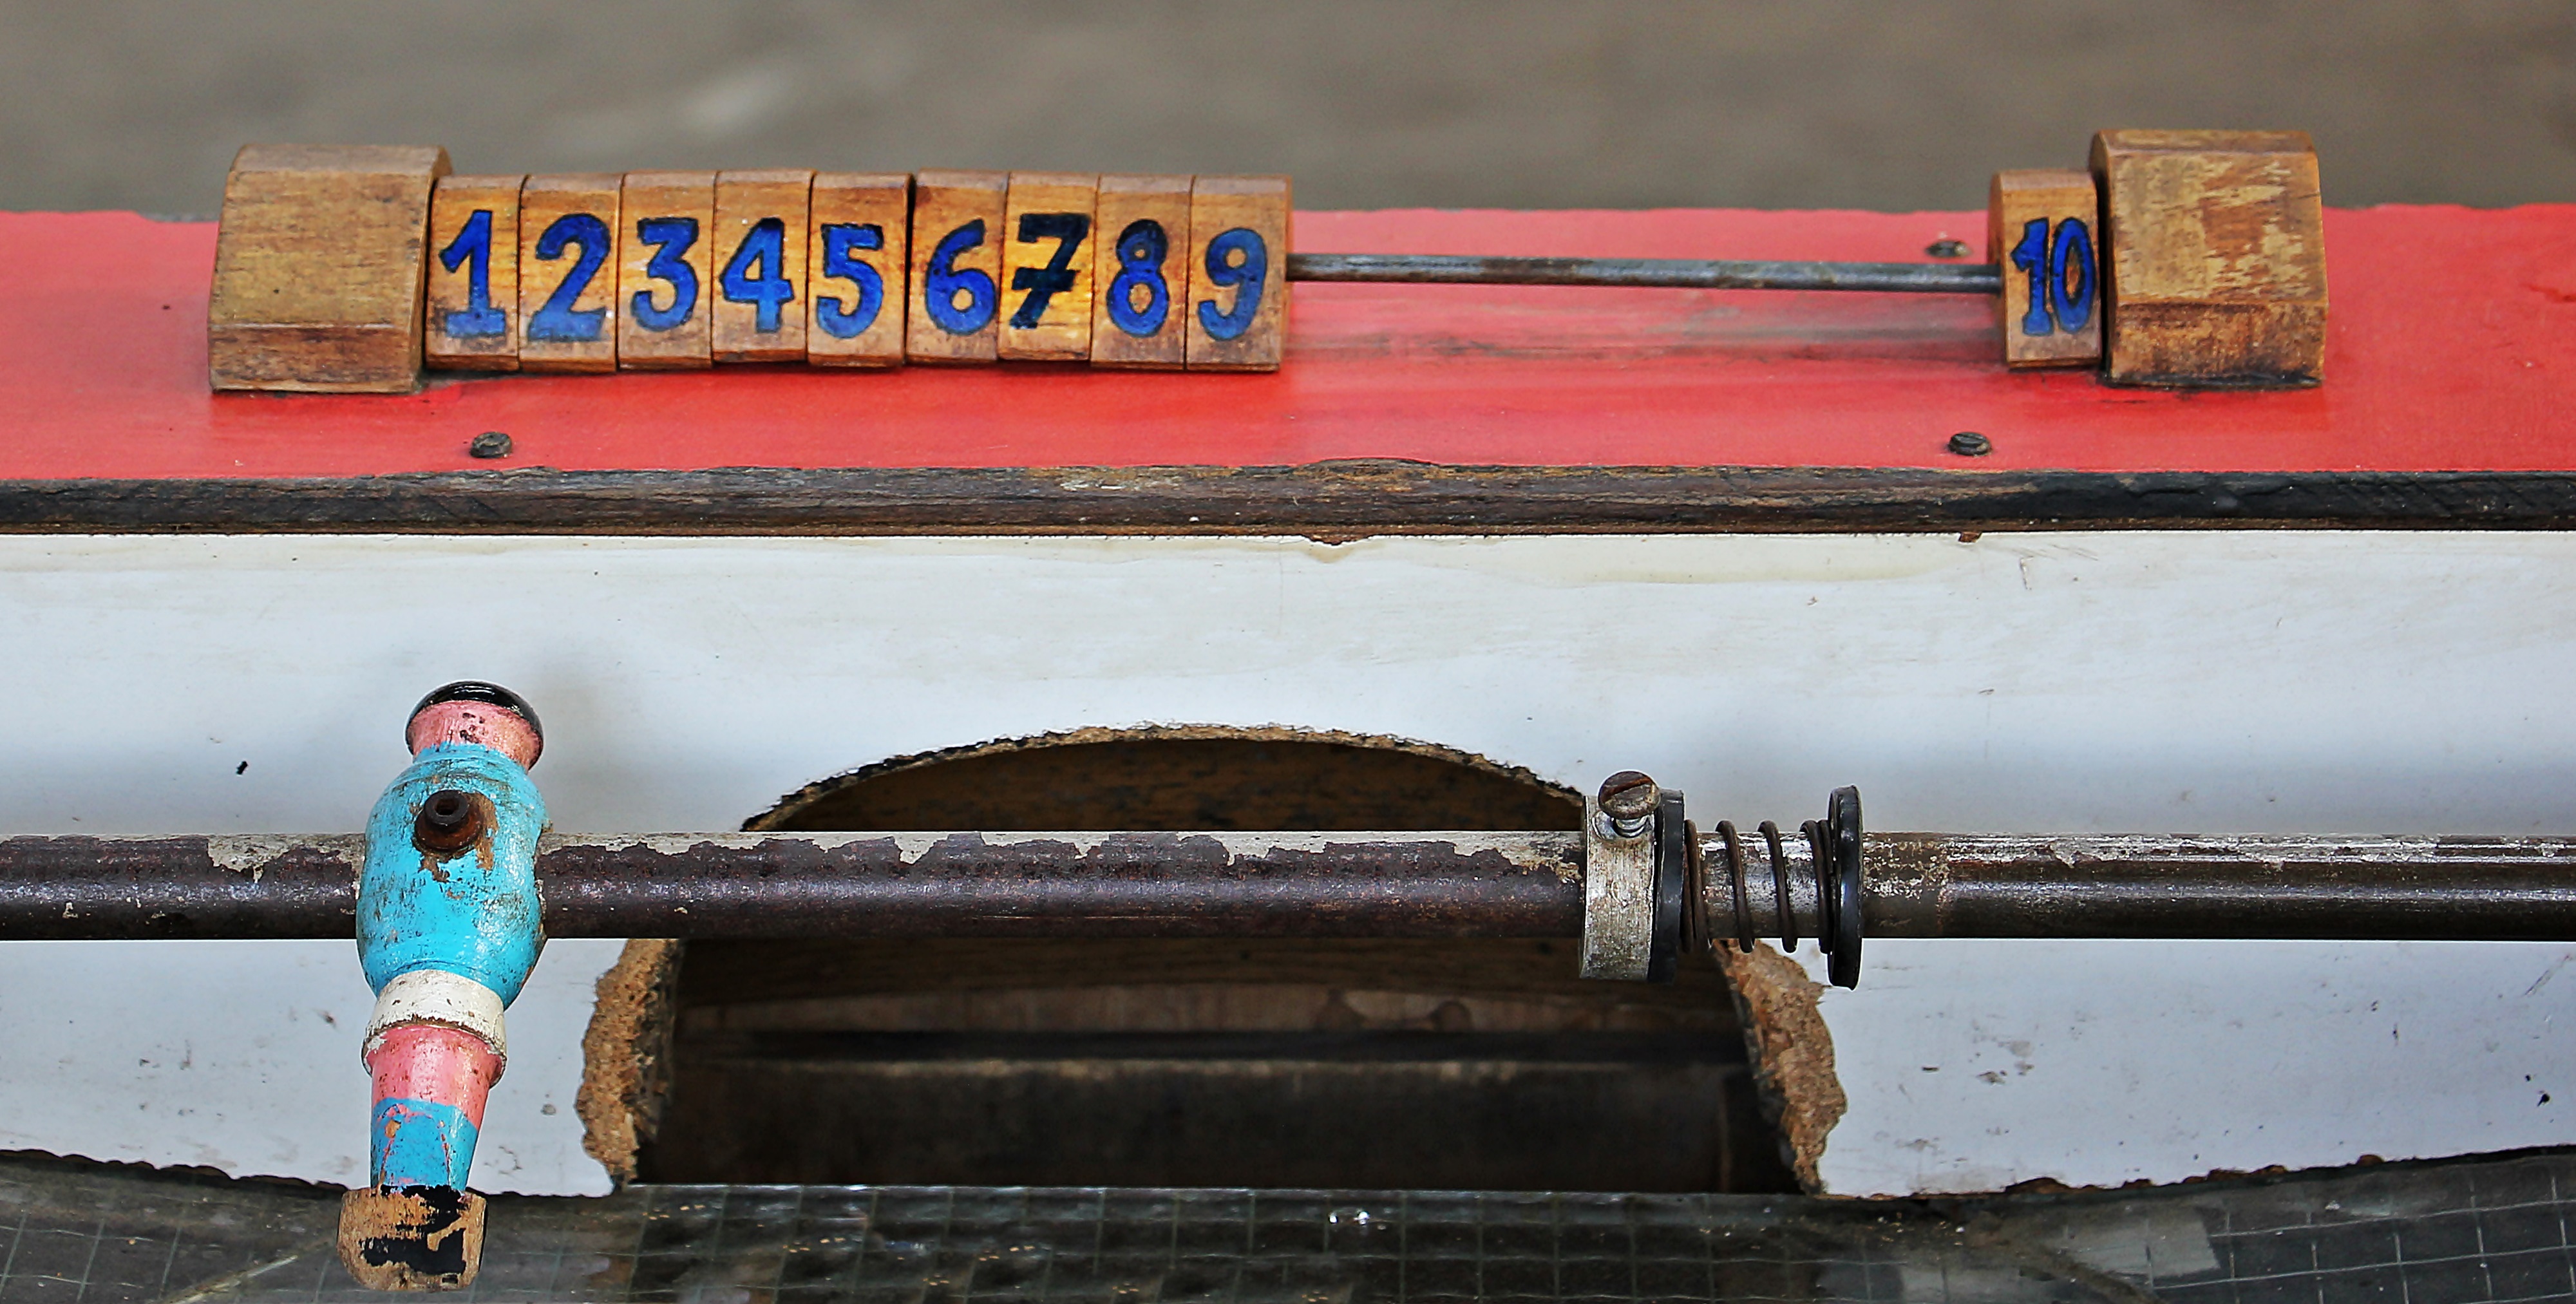
table, wood, sport, play, old, wall, color, blue, football, goal, table football, art, fun, shoot, points, score, kicker, game characters, pay, game device, ball game, foosball table, football sports, game table, fire doors, kicker box, soccer table, football figures